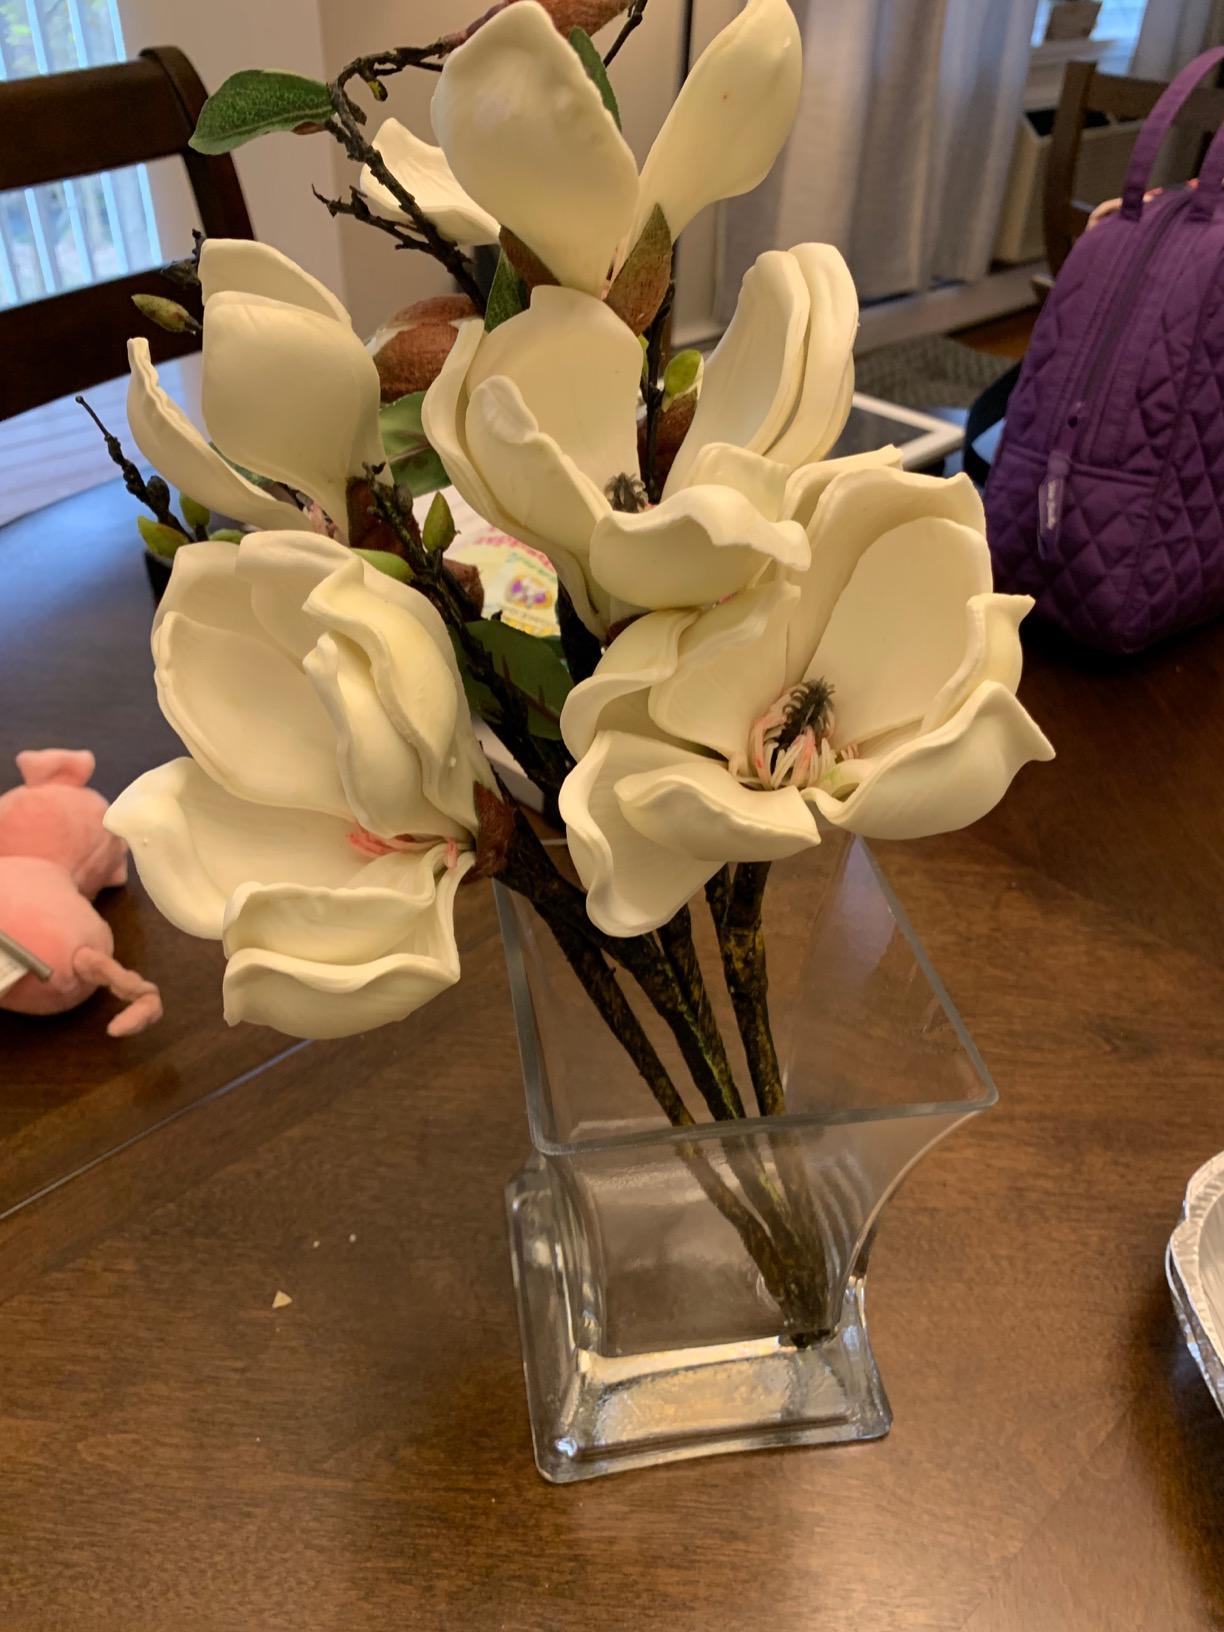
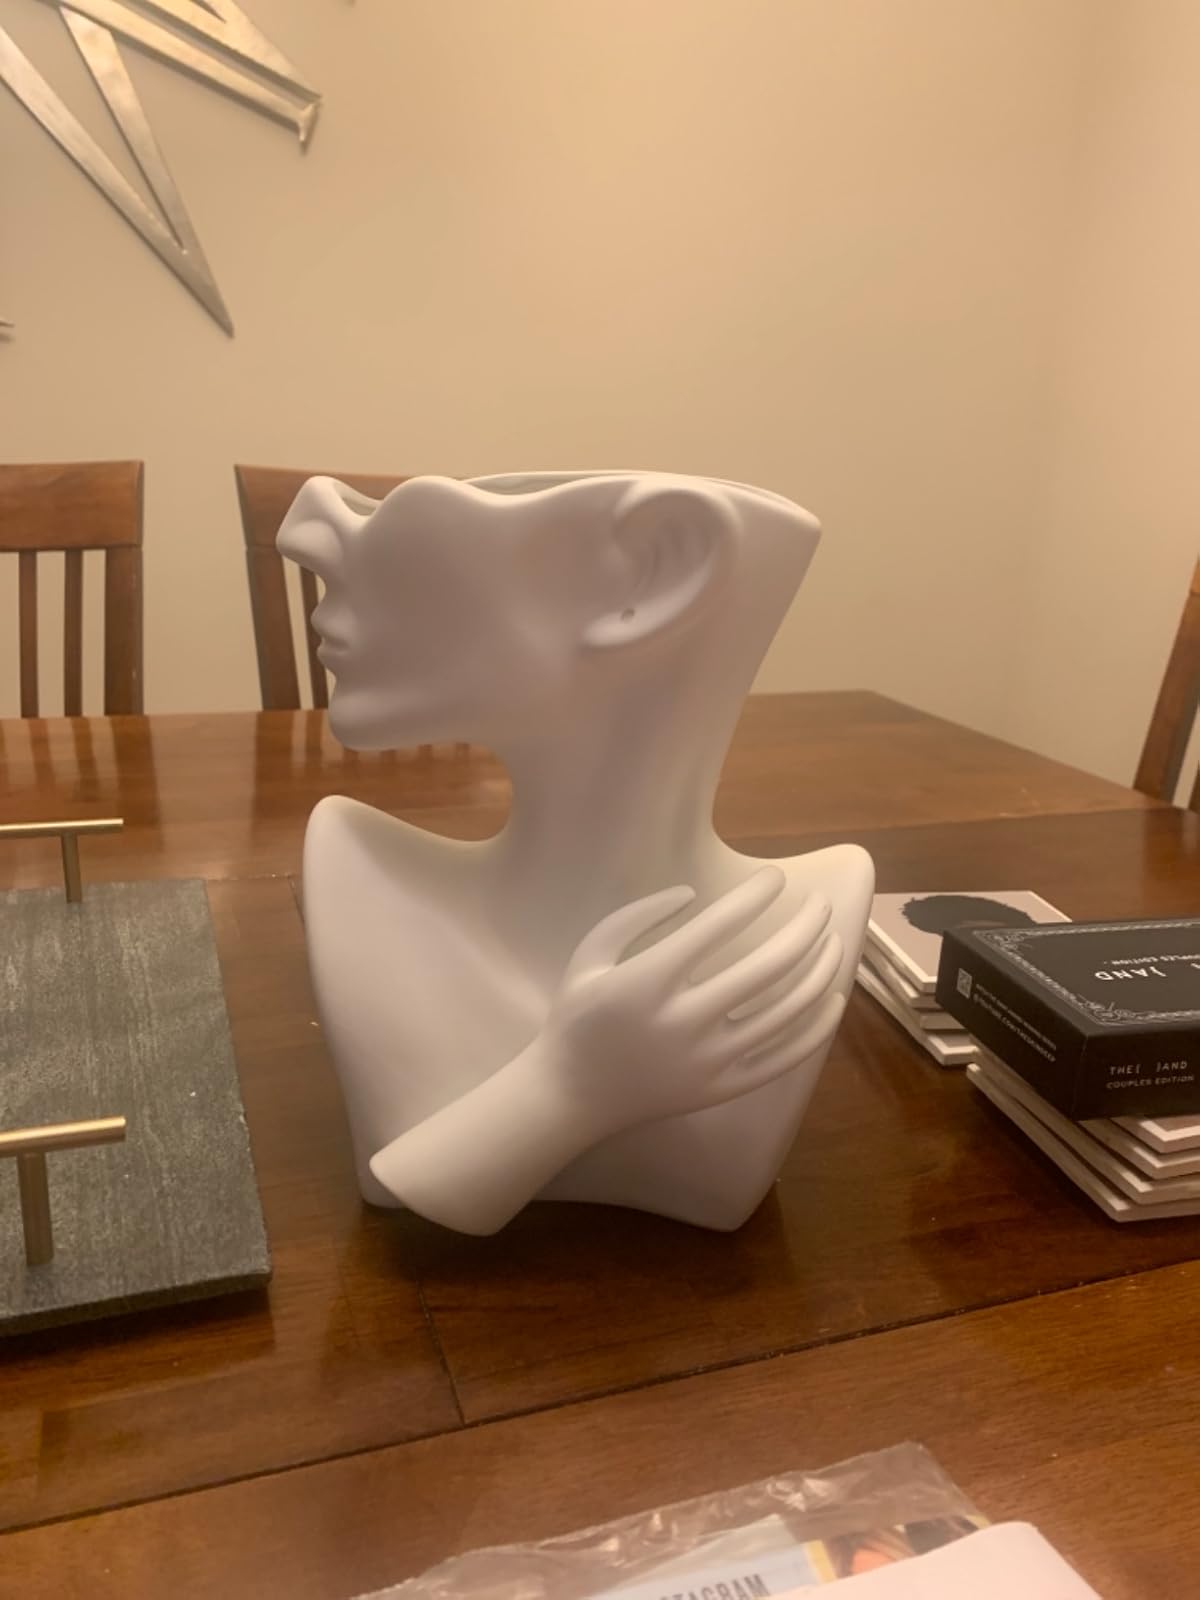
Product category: vase
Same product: no